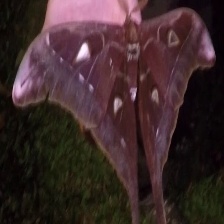
Species: HERCULES MOTH